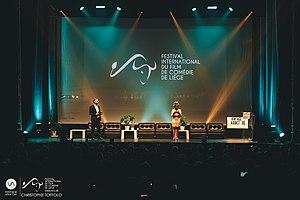
cérémonie ouverture 19
Le Festival International du Film de Comédie de Liège a été créé en 2016. Il a lieu au coeur de la Cité Ardente dans différents lieux bien connus tels que le Forum de Liège, l'Opéra Royal de Wallonie ou encore la Cité Miroir. Le festival est organisé chaque année et propose une compétition officielle de longs et courts métrages nationaux et internationaux. Un panel d'activités est également proposé aux visiteurs : des conférences avec les invités, des débats, des leçons de cinéma, des masterclass, des séances de dédicaces, des castings de figurants, des hommages... Le FIFCL est l'unique festival en Belgique à récompenser la comédie au sens large, l'objectif est de la récompenser mais aussi de la faire découvrir ou redécouvrir dans une dimension internationale. Depuis la première édition, ce sont une trentaine de pays qui ont été représentés durant le festival.